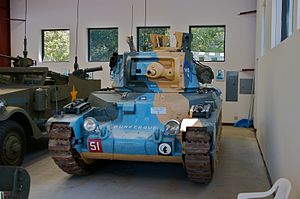
Matilda (kampvogn) / Overlevende eksemplarer
"Infanterikampvognen Matilda II sommetider omtalt som Senior Matilda var en britisk kampvognstype i 2. Verdenskrig. Ved et forholdsvis usædvanligt skridt kom den til at dele navn med infanterikampvognen Matilda Mk I. Navnet Matilda i sig selv stammer fra Matilda McDuck – en and i en tegneserie. Matilda er også et gammelt teutonisk kvindenavn, der betyder ""mægtig krigerinde"".